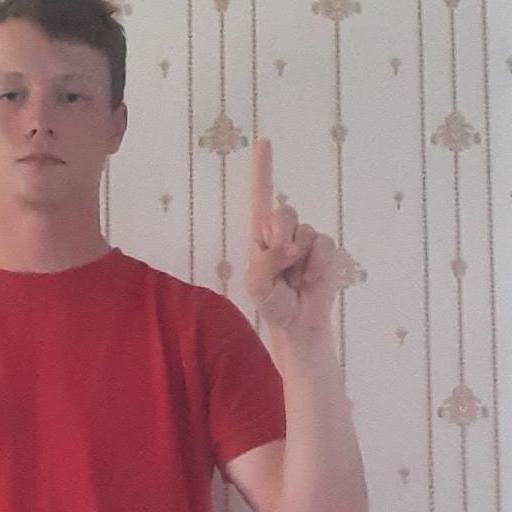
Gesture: one